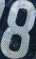
Number: 8